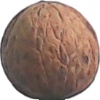
Label: walnut